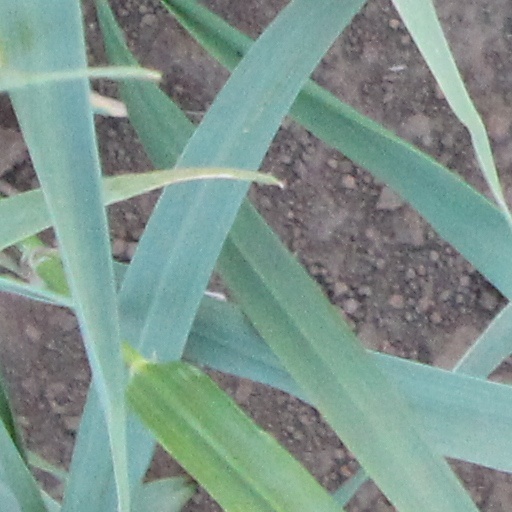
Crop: wheat